Clarence W. W. Mayhew

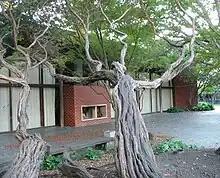
A view of the outdoor terrace behind Mayhew's Alumni House at the University of California, Berkeley

Mayhew designed two alumni houses for local colleges. The Reinhardt Alumnae House was completed in 1949 for Mills College, and the Alumni House was finished in 1953 for the University of California, Berkeley. The latter structure, made for US$375,000 out of stone, brick, steel and glass and organized into two wings in the International style, was mentioned twice in "Progressive Architecture", receiving notice in the Progressive Architecture Annual Design Survey for 1954 (Education).